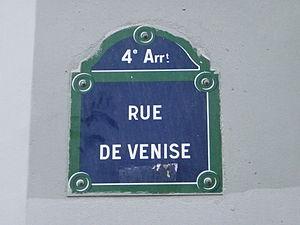
Plaque rue de Venise à Paris
La rue de Venise, est une voie publique, ancienne, du 4ᵉ arrondissement de Paris.